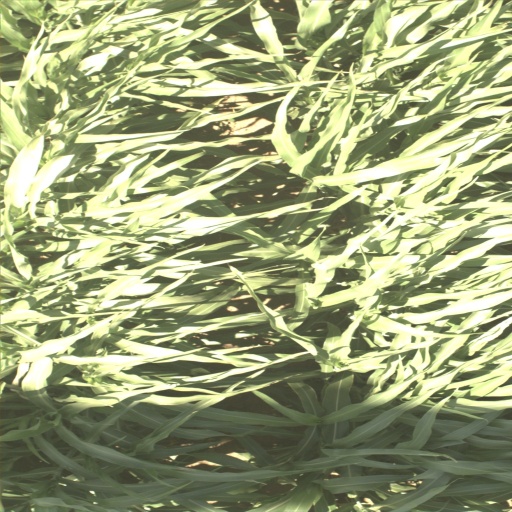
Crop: sorghum